Pieterlen

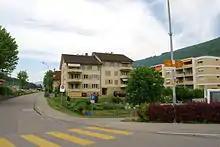
Apartment buildings in Pieterlen

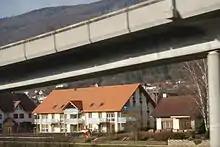
Motorway bridge near the town

Pieterlen has a population of . , 21.4% of the population are resident foreign nationals. Over the last 10 years (2000-2010) the population has changed at a rate of 8.5%. Migration accounted for 8.1%, while births and deaths accounted for 0.5%.